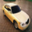
Label: automobile